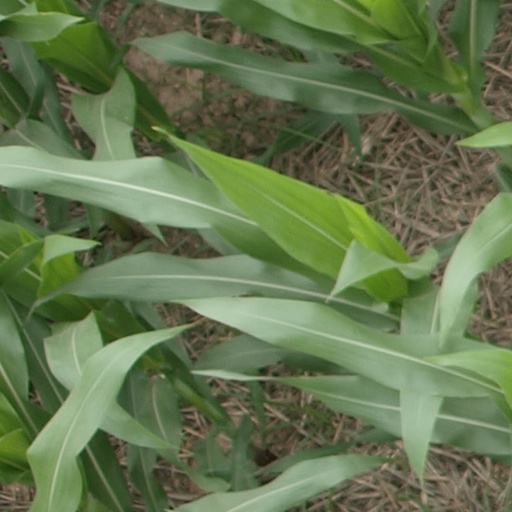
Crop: maize; corn